Edna Davis

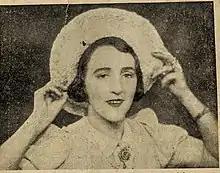
Davis in 1937

Frances Edna "Elsa" Davis (1907–1989) was an Australian entertainer and performer, and notorious vexatious litigant.